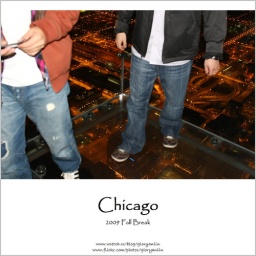
[Chicago] Mark on the glass floor 103 storis above ground